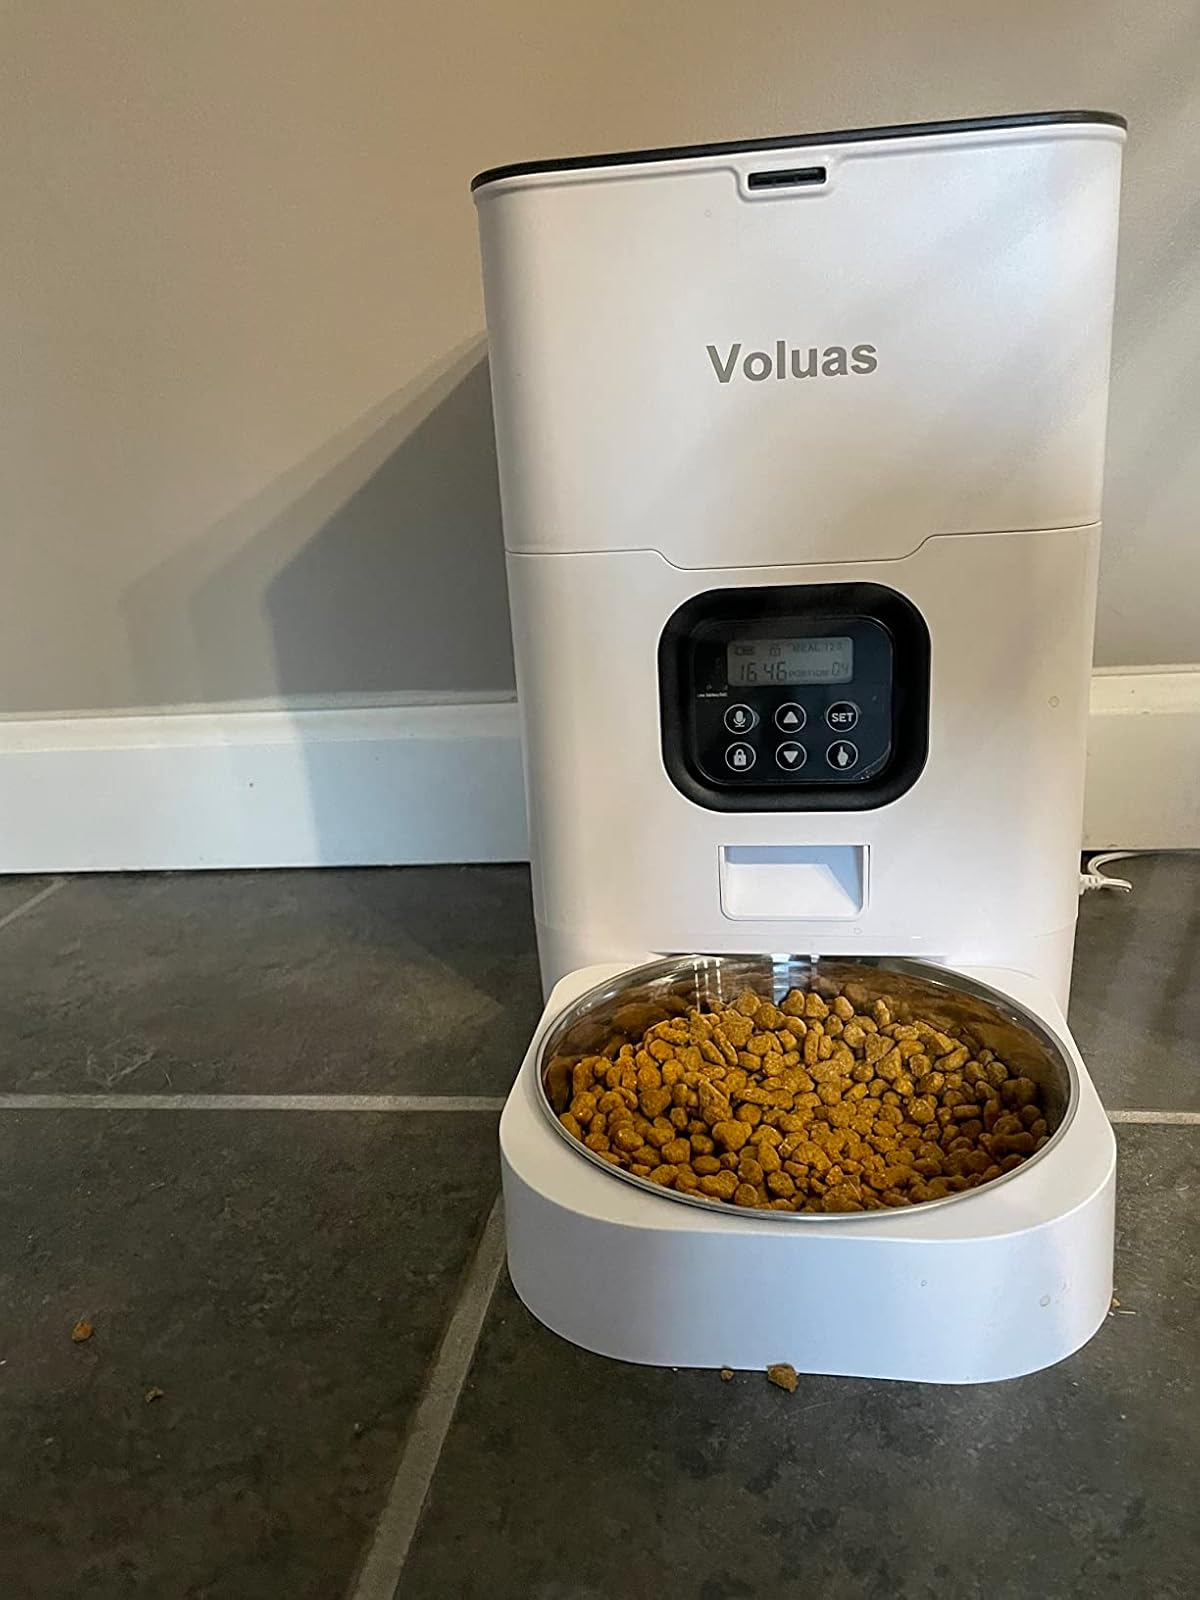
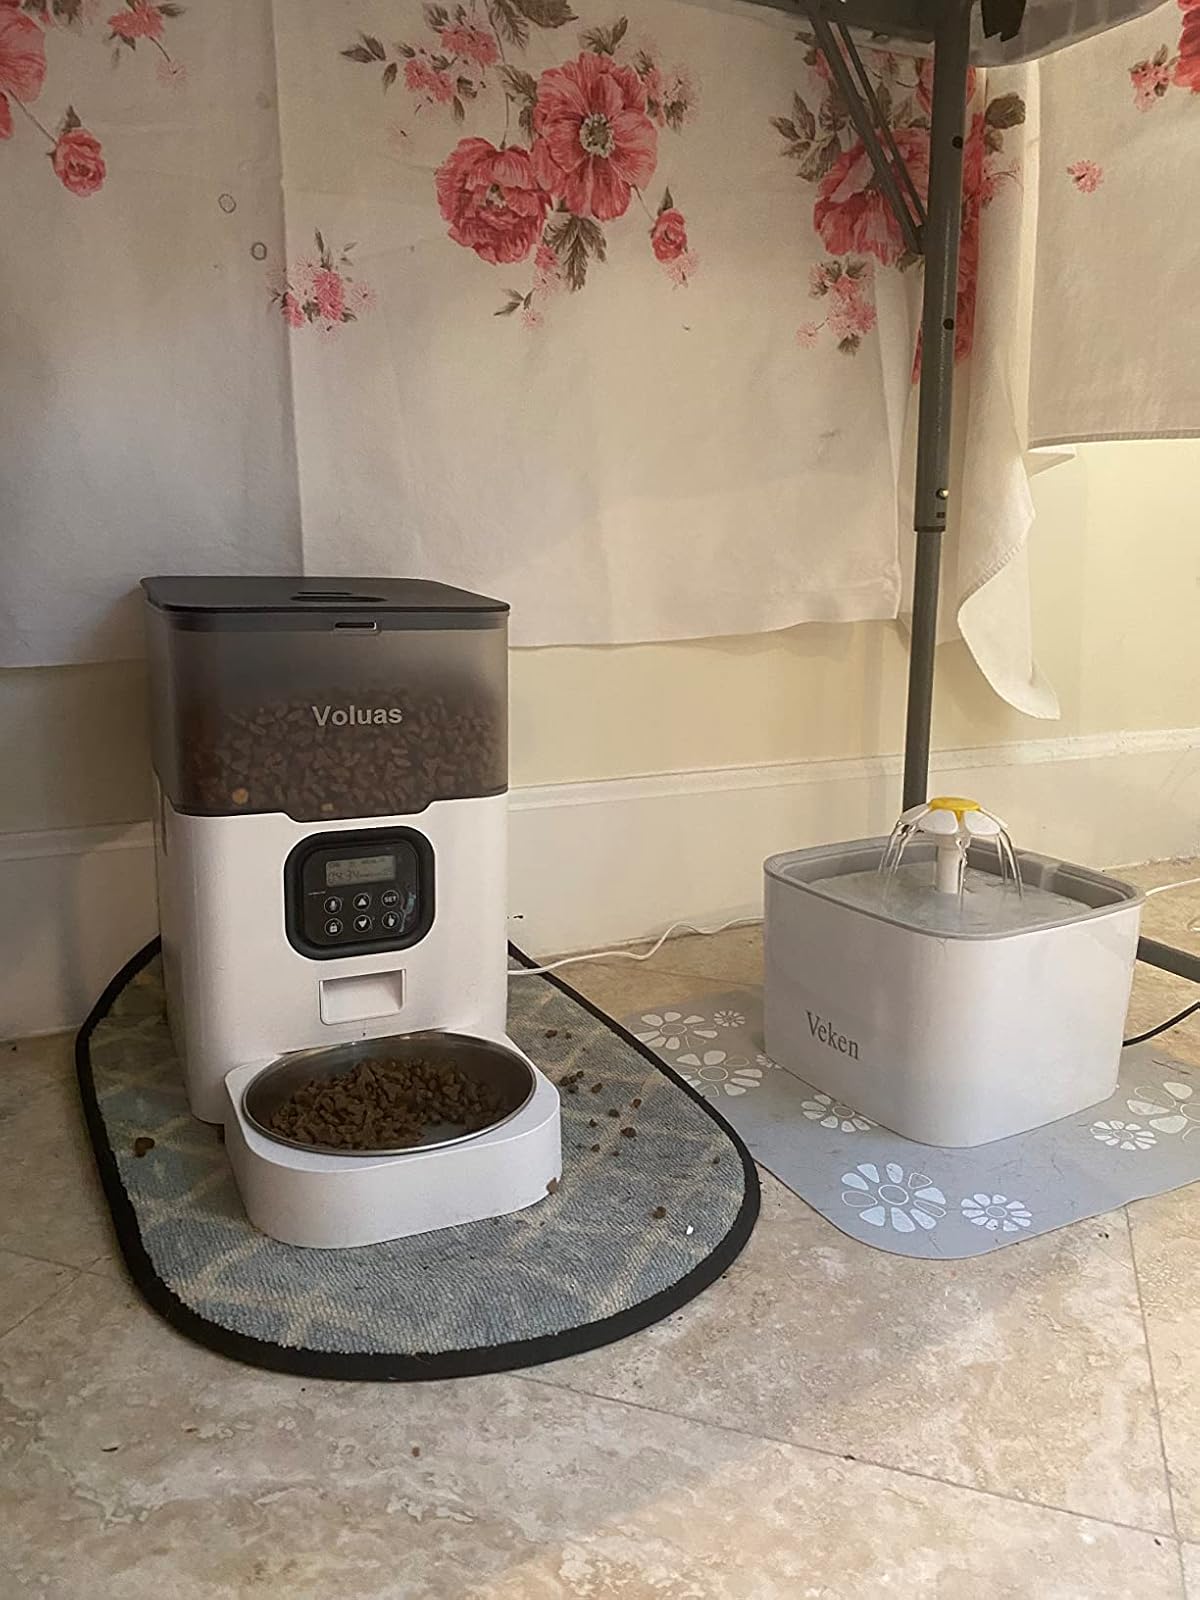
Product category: items_feeder
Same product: no